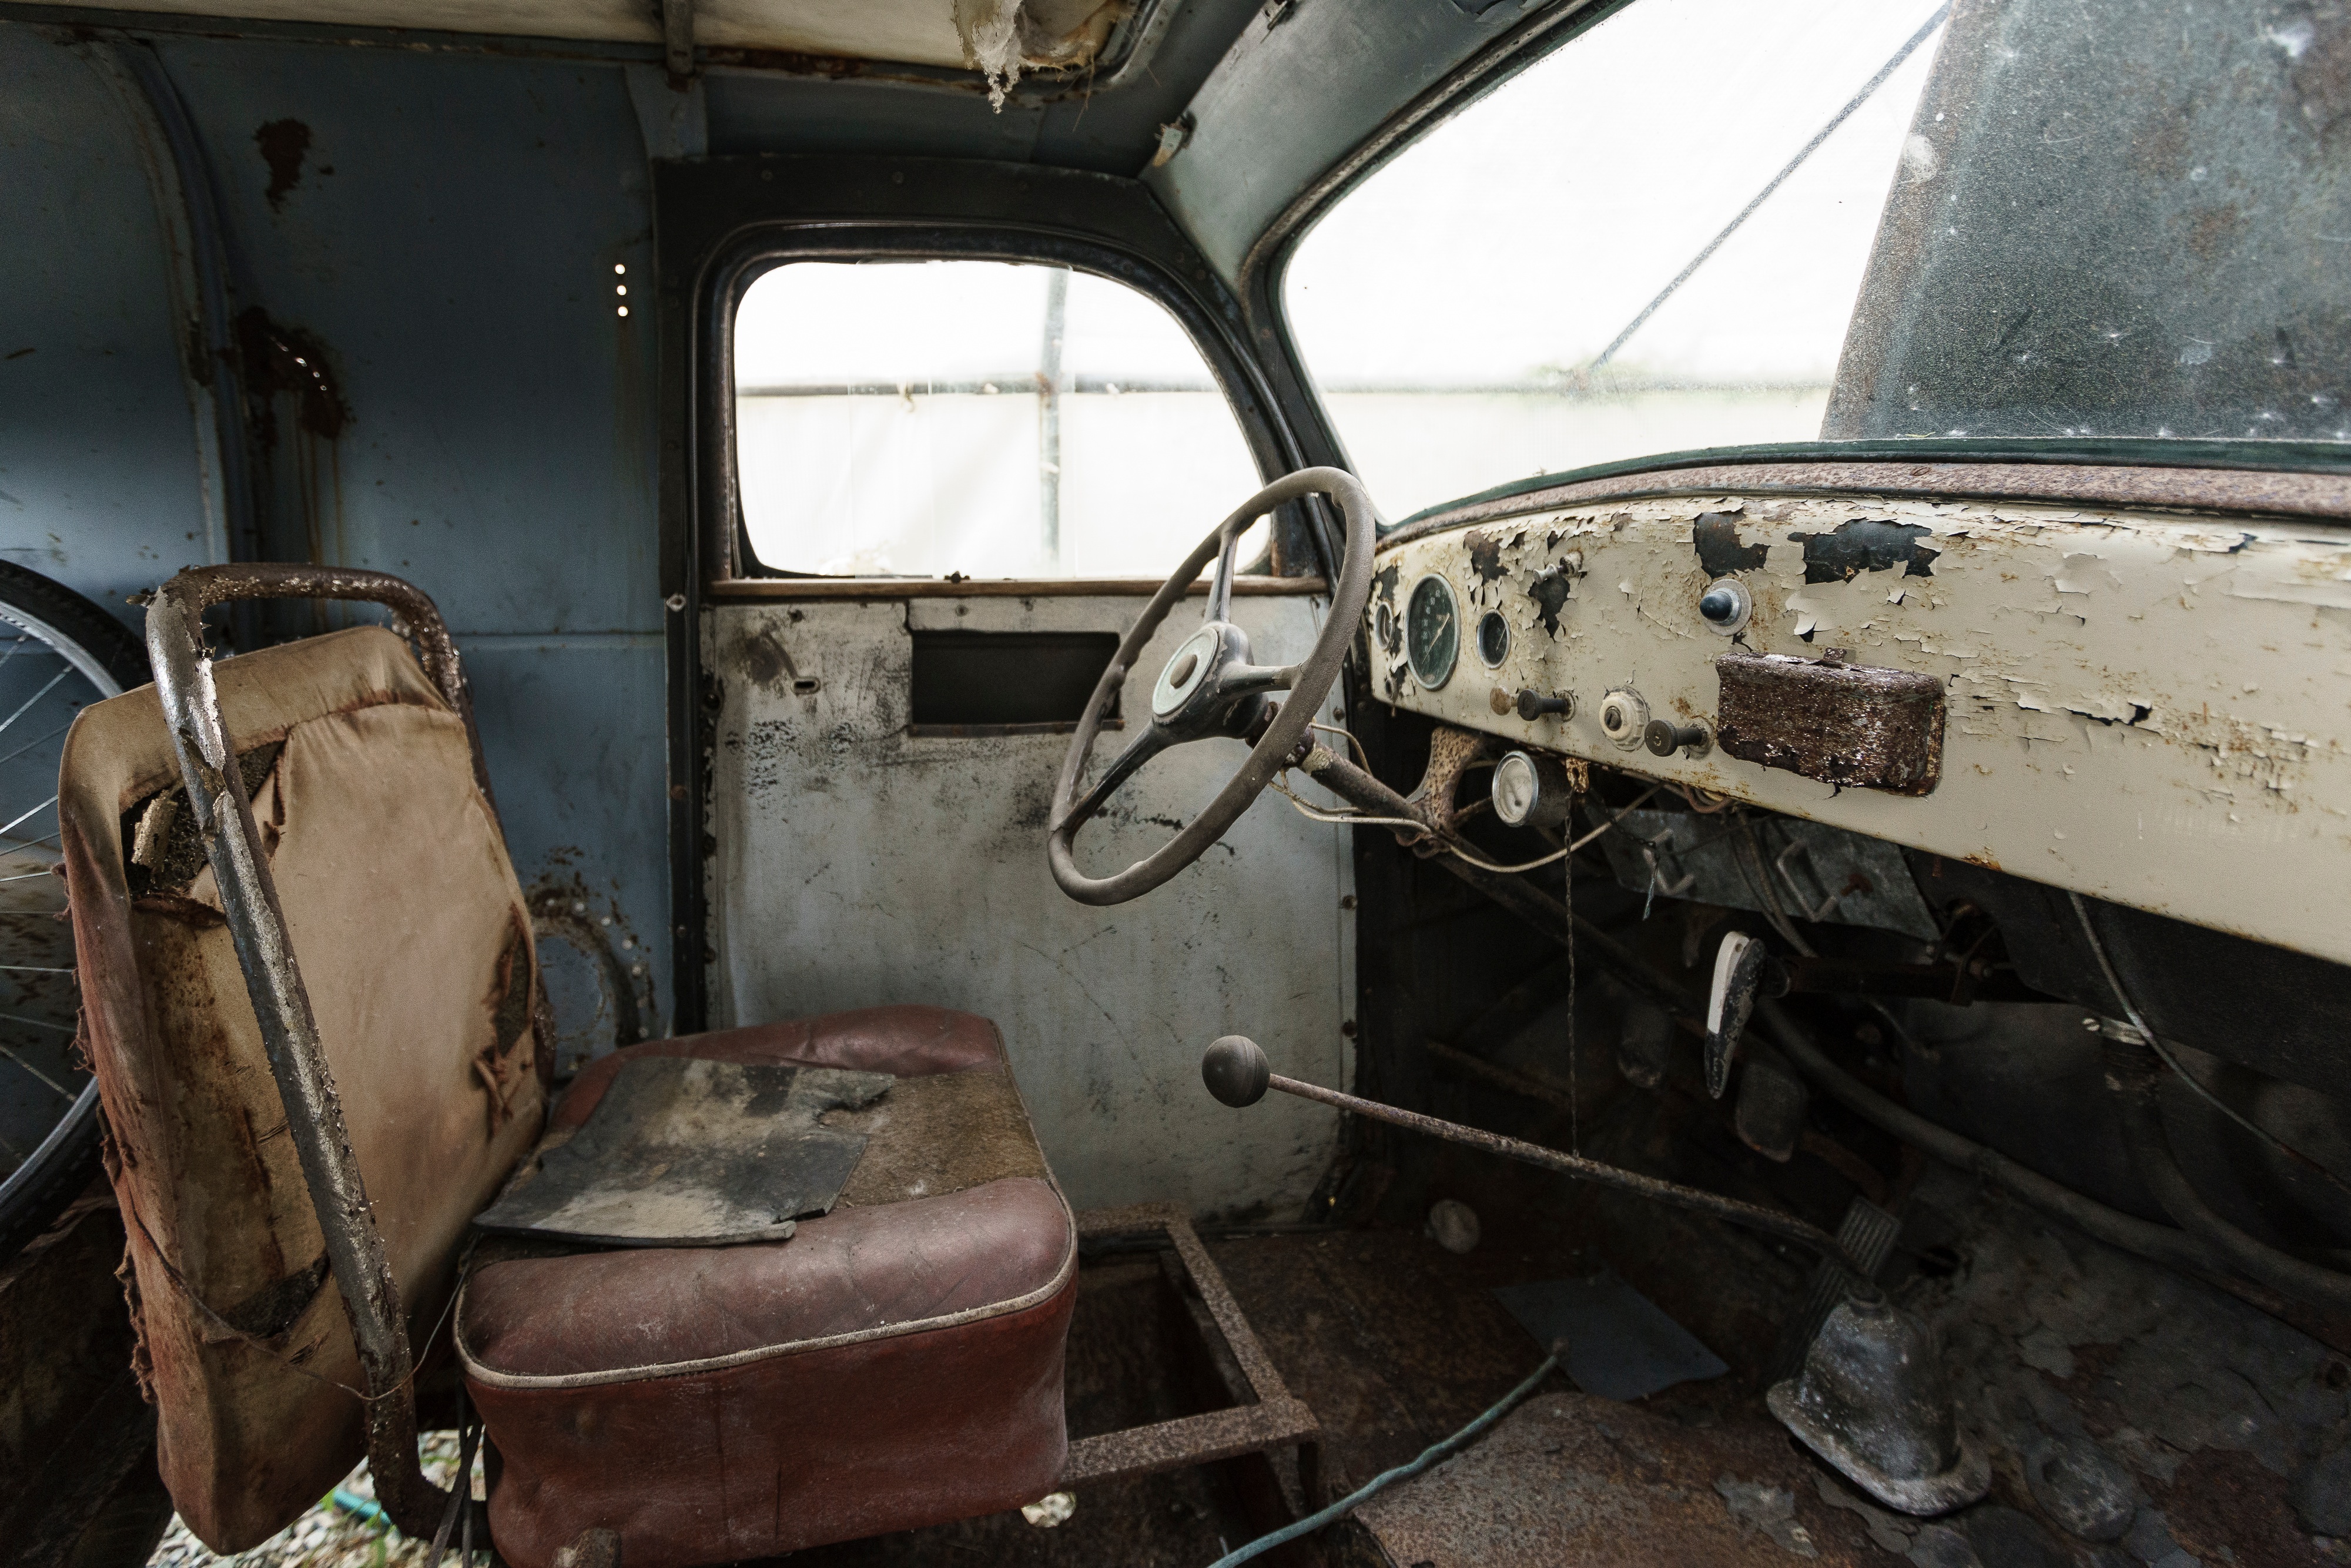
car, vehicle, aviation, vintage car, antique car, automobile make, automotive exterior